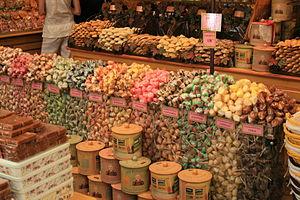
Bonbon acidulé en forme de gros berlingot appelé chique, choupette ou pégueux
Un bonbon est une confiserie, généralement aromatisée avec divers goûts sucrés. Les bonbons sont vendus au poids en vrac ou conditionnés en sachet, emballés individuellement ou non. Le bonbon est un marché mondial lucratif et représente une récompense pour l'enfant qui en est la principale cible.